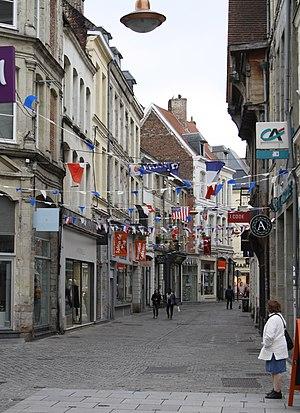
Rue de Famars à Valenciennes